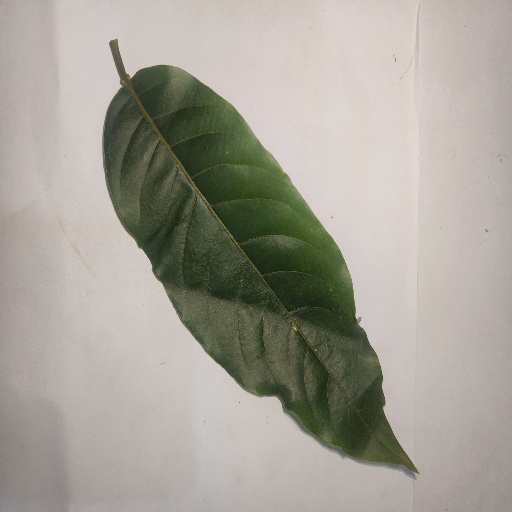
Species: HariTaki
Leaf condition: Healthy Leaf